Edward W. Heston

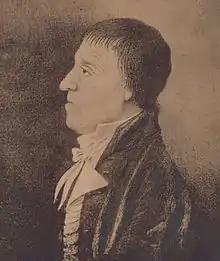
Drawing, circa 1805. Philadelphia, Pennsylvania.

Edward Warner Heston (March 16, 1745 – February 14, 1824) was an officer in the Sixth Company, Seventh Battalion of the Pennsylvania militia during the American Revolutionary War and later a Pennsylvania State Senator (1802-1810).